History of medieval Tunisia

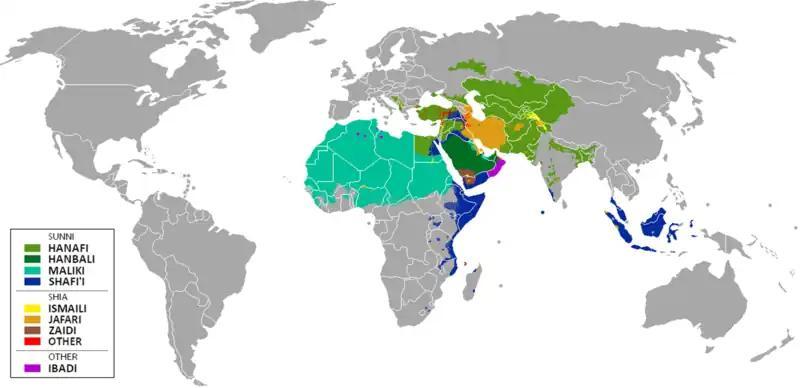
"Madhhab" 'jurisdiction' in current Islamic law

After an hiatus under the Almohads, the Maliki "madhhab" (school of law) resumed its full traditional jurisdiction over the Maghrib. During the 13th century, the Maliki school had undergone substantial liberalizing changes due in part to Iraqi influence. Under Hafsid jurisprudents the concept of "maslahah" or "public interest" developed in the operation of their madhhab. This opened up Maliki fiqh to considerations of necessity and circumstance with regard to the general welfare of the community. By this means, local "custom" was admitted in the Sharia of Malik, to become an integral part of the legal discipline. Later, the Maliki theologian Muhammad ibn 'Arafa (1316–1401) of Tunis studied at the Zaituna library, said to contain 60,000 volumes.